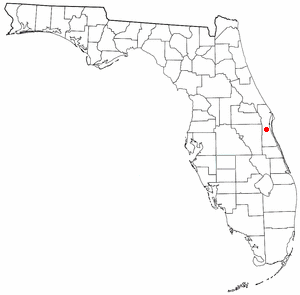
Viera est une ville nouvelle américaine située dans le comté de Brevard, dans l'État de Floride.